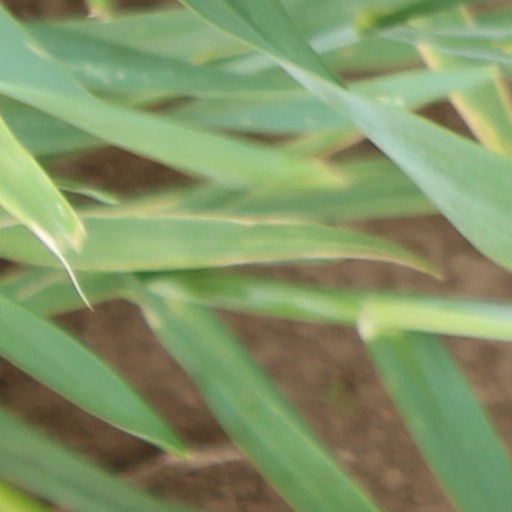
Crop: wheat